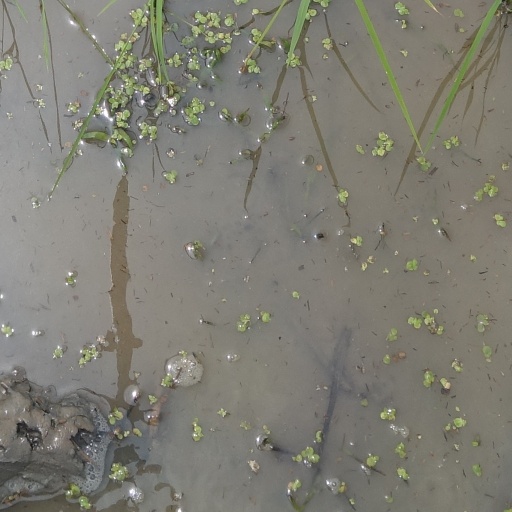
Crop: rice